Mongolian Stock Exchange

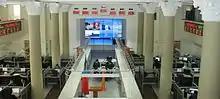
Trading floor of Mongolian Stock Exchange

The Mongolian Stock Exchange is located in the former Children's Cinema building near Sükhbaatar Square, next to the headquarters of Mongolia Telecom Company and across from the Mongolian parliament's buildings. It was refurbished at a cost of US$4.5 million prior to the official start of trading; seats and screens were removed, a trading floor was created and equipped with computers, and automatic sinks were installed in the bathrooms. The building itself is a pink-and-white neo-classical-style structure. One corner of the building has been partitioned off to serve as an internet cafe. Due to the color of its building, the Financial Times correspondent, Leslie Hook, defined it the pink house of equities. Since then, the building has been painted gray.